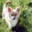
Label: dog